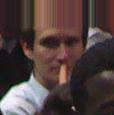
Age: 20